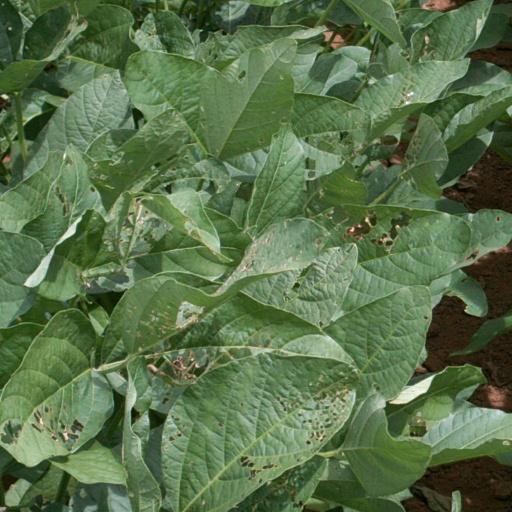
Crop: soybean